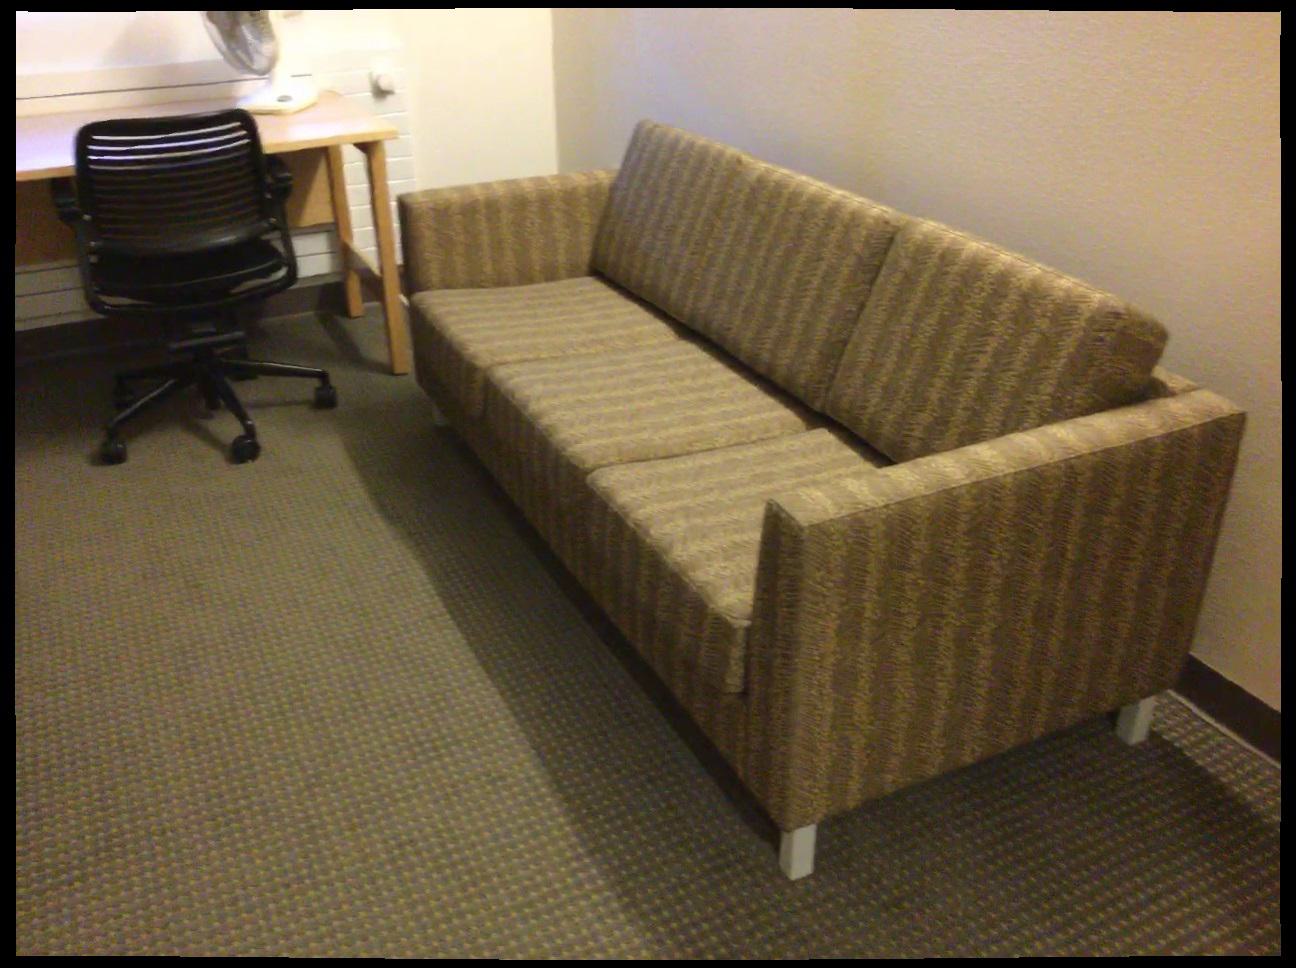
Question: In the image, there is the couch. Pinpoint several points within the vacant space situated in front of the couch from the object's perspective. Your final answer should be formatted as a list of tuples, i.e. [(x1, y1), ...], where each tuple contains the x and y coordinates of a point satisfying the conditions above. The coordinates should be between 0 and 1, indicating the normalized pixel locations of the points.
Answer: [(0.384, 0.846), (0.303, 0.604), (0.364, 0.958), (0.339, 0.866), (0.302, 0.932), (0.314, 0.532), (0.269, 0.616), (0.316, 0.459), (0.440, 0.739), (0.313, 0.982), (0.282, 0.844), (0.222, 0.582), (0.299, 0.722), (0.431, 0.986), (0.251, 0.552), (0.323, 0.473), (0.273, 0.806), (0.292, 0.886), (0.444, 0.868), (0.351, 0.910), (0.300, 0.498), (0.256, 0.571), (0.251, 0.707), (0.244, 0.679), (0.282, 0.451), (0.414, 0.789), (0.344, 0.523), (0.387, 0.723), (0.231, 0.482), (0.390, 0.627), (0.260, 0.474), (0.346, 0.616), (0.271, 0.506), (0.265, 0.490), (0.414, 0.680), (0.371, 0.807), (0.198, 0.474), (0.265, 0.771), (0.361, 0.561), (0.366, 0.665), (0.329, 0.490), (0.311, 0.627), (0.289, 0.561), (0.275, 0.639), (0.227, 0.603), (0.290, 0.692), (0.289, 0.466), (0.400, 0.755), (0.258, 0.738), (0.353, 0.541)]